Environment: lab
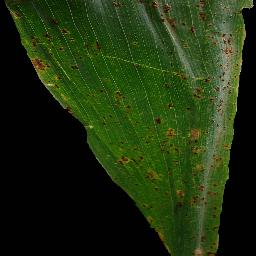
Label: common_rust